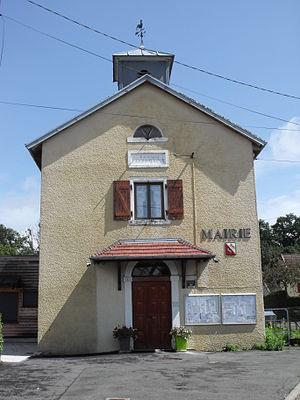
Mairie d'Echenans, Doubs, France
Échenans est une commune française située dans le département du Doubs en région Bourgogne-Franche-Comté. Les habitants sont surnommés les Loups.